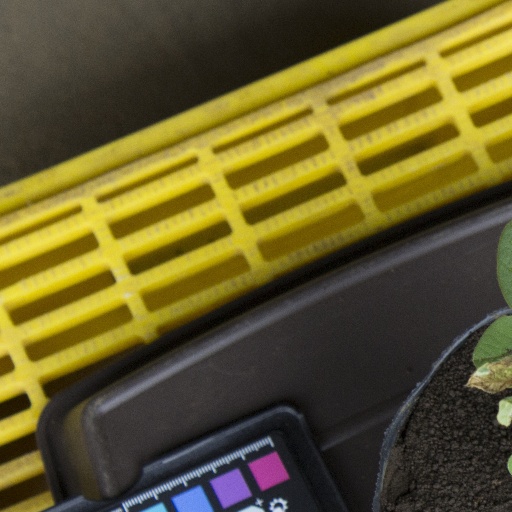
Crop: soybean